Param Vir Chakra

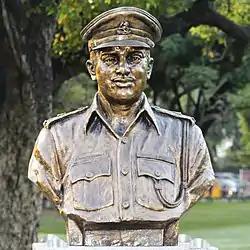
Major Somnath Sharma's statue at "Param Yodha Sthal", National War Memorial, New Delhi

The PVC has been awarded 21 times, of which 14 were awarded posthumously and 16 arose from actions in Indo-Pakistani conflicts. Of the 21 awardees, 20 have been from the Indian Army, and one has been from the Indian Air Force. The Grenadiers, with three awards, have received the greatest number of Param Vir Chakras. The various Gorkha Rifle regiments of the Indian Army have received three awards, with the 1, 8, and 11 Gorkha Rifle regiments each having one PVC recipient.